Luleå archipelago

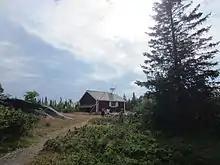

The Luleå archipelago was described by the Swedish bishop Olaus Magnus in 1555. He praised the fair islands, with constant daylight in the summer, well-covered in trees, bushes and grass, with warm but refreshing air, set in a sea that was rich in fish.